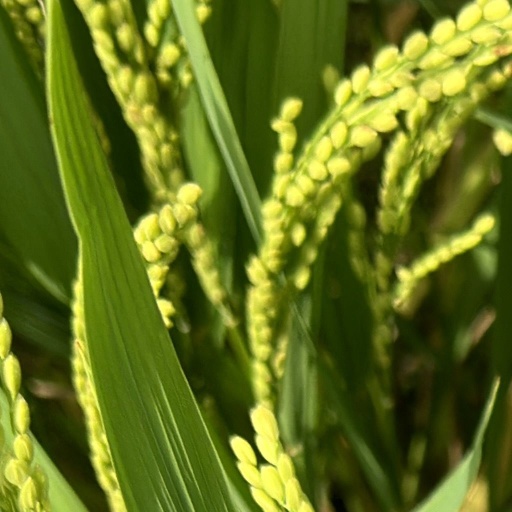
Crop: rice